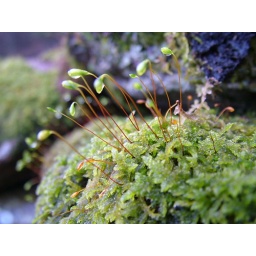
On a flint wall in lake district i stumbled across this small peice of moss.